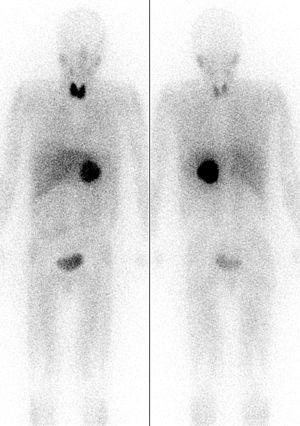
L'iodure de potassium est un composé inorganique de formule chimique KI. Il s'agit du sel de potassium et d'acide iodhydrique HI. Il se présente sous la forme d'un solide cristallisé blanc constitué d'ions potassium K⁺ et iodure I–. C'est l'iodure économiquement le plus important. Moins hygroscopique que l'iodure de sodium NaI, il se manipule plus facilement. Il présente une teinte jaunâtre lorsqu'il contient des impuretés ou sous l'effet du vieillissement, les ions iodure I– s'oxydant en iode I₂ au contact prolongé de l'air :
L'iobenguane, connu aussi sous le nom de méta-iodobenzylguanidine, mIBG ou encore MIBG est un composé radiopharmaceutique. C'est une molécule analogue à la noradrénaline qui est radiomarqué.